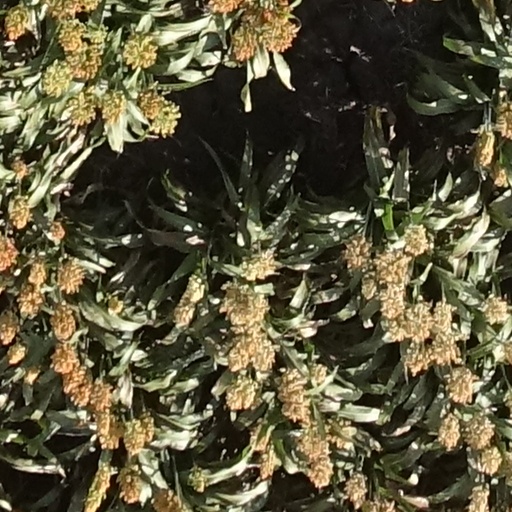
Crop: sorghum